Districts of Turkey

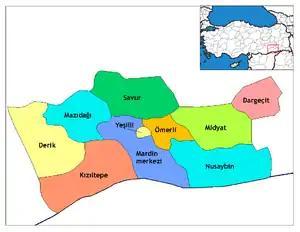
Districts of Mardin

The following population data is based on the 2024 census. The list is sorted from highest to lowest population. According to the results of the Local Elections of March 31, 2024, Mayors are listed with their parties.